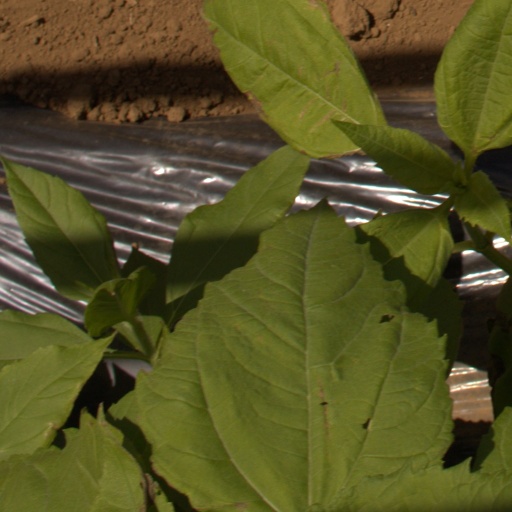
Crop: Jerusalem artichoke